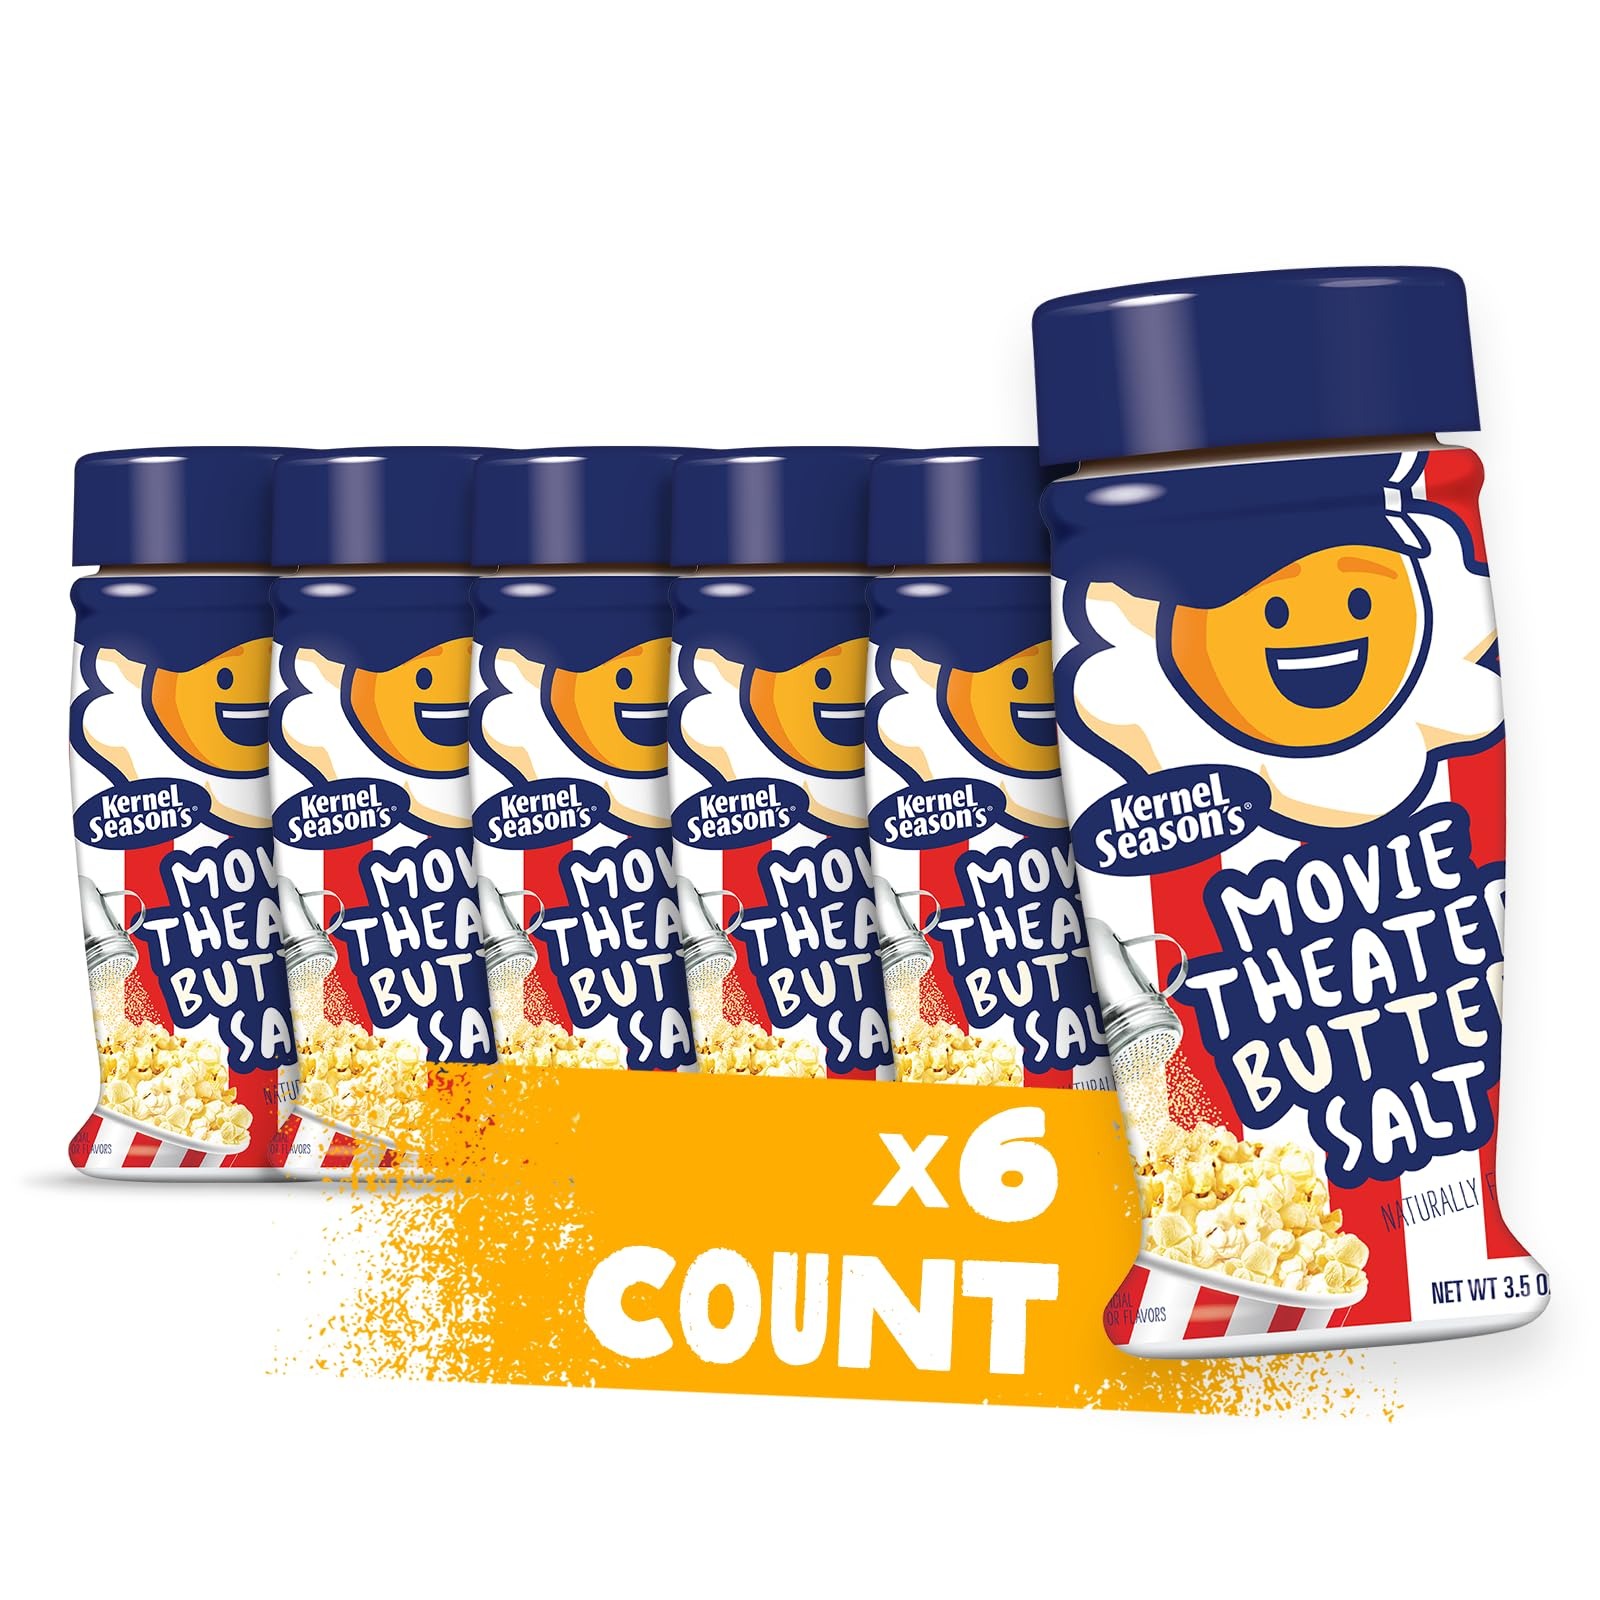
Item Name: Kernel Season's Popcorn Seasoning, Movie Theater Butter Salt, 3.5 Ounce (Pack of 6)
Bullet Point 1: Extra fine popcorn salt and delicious movie theater Butter flavor combine to dazzle your taste buds just like the popcorn from your local theater.
Bullet Point 2: Shake up your popcorn
Bullet Point 3: Pop - Sprinkle - Shake
Bullet Point 4: Proudly made in the US
Bullet Point 5: Gluten Free and Kosher
Value: 21.0
Unit: Ounce

Price: 35.38